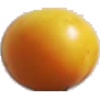
Label: Cherry Wax Yellow 1